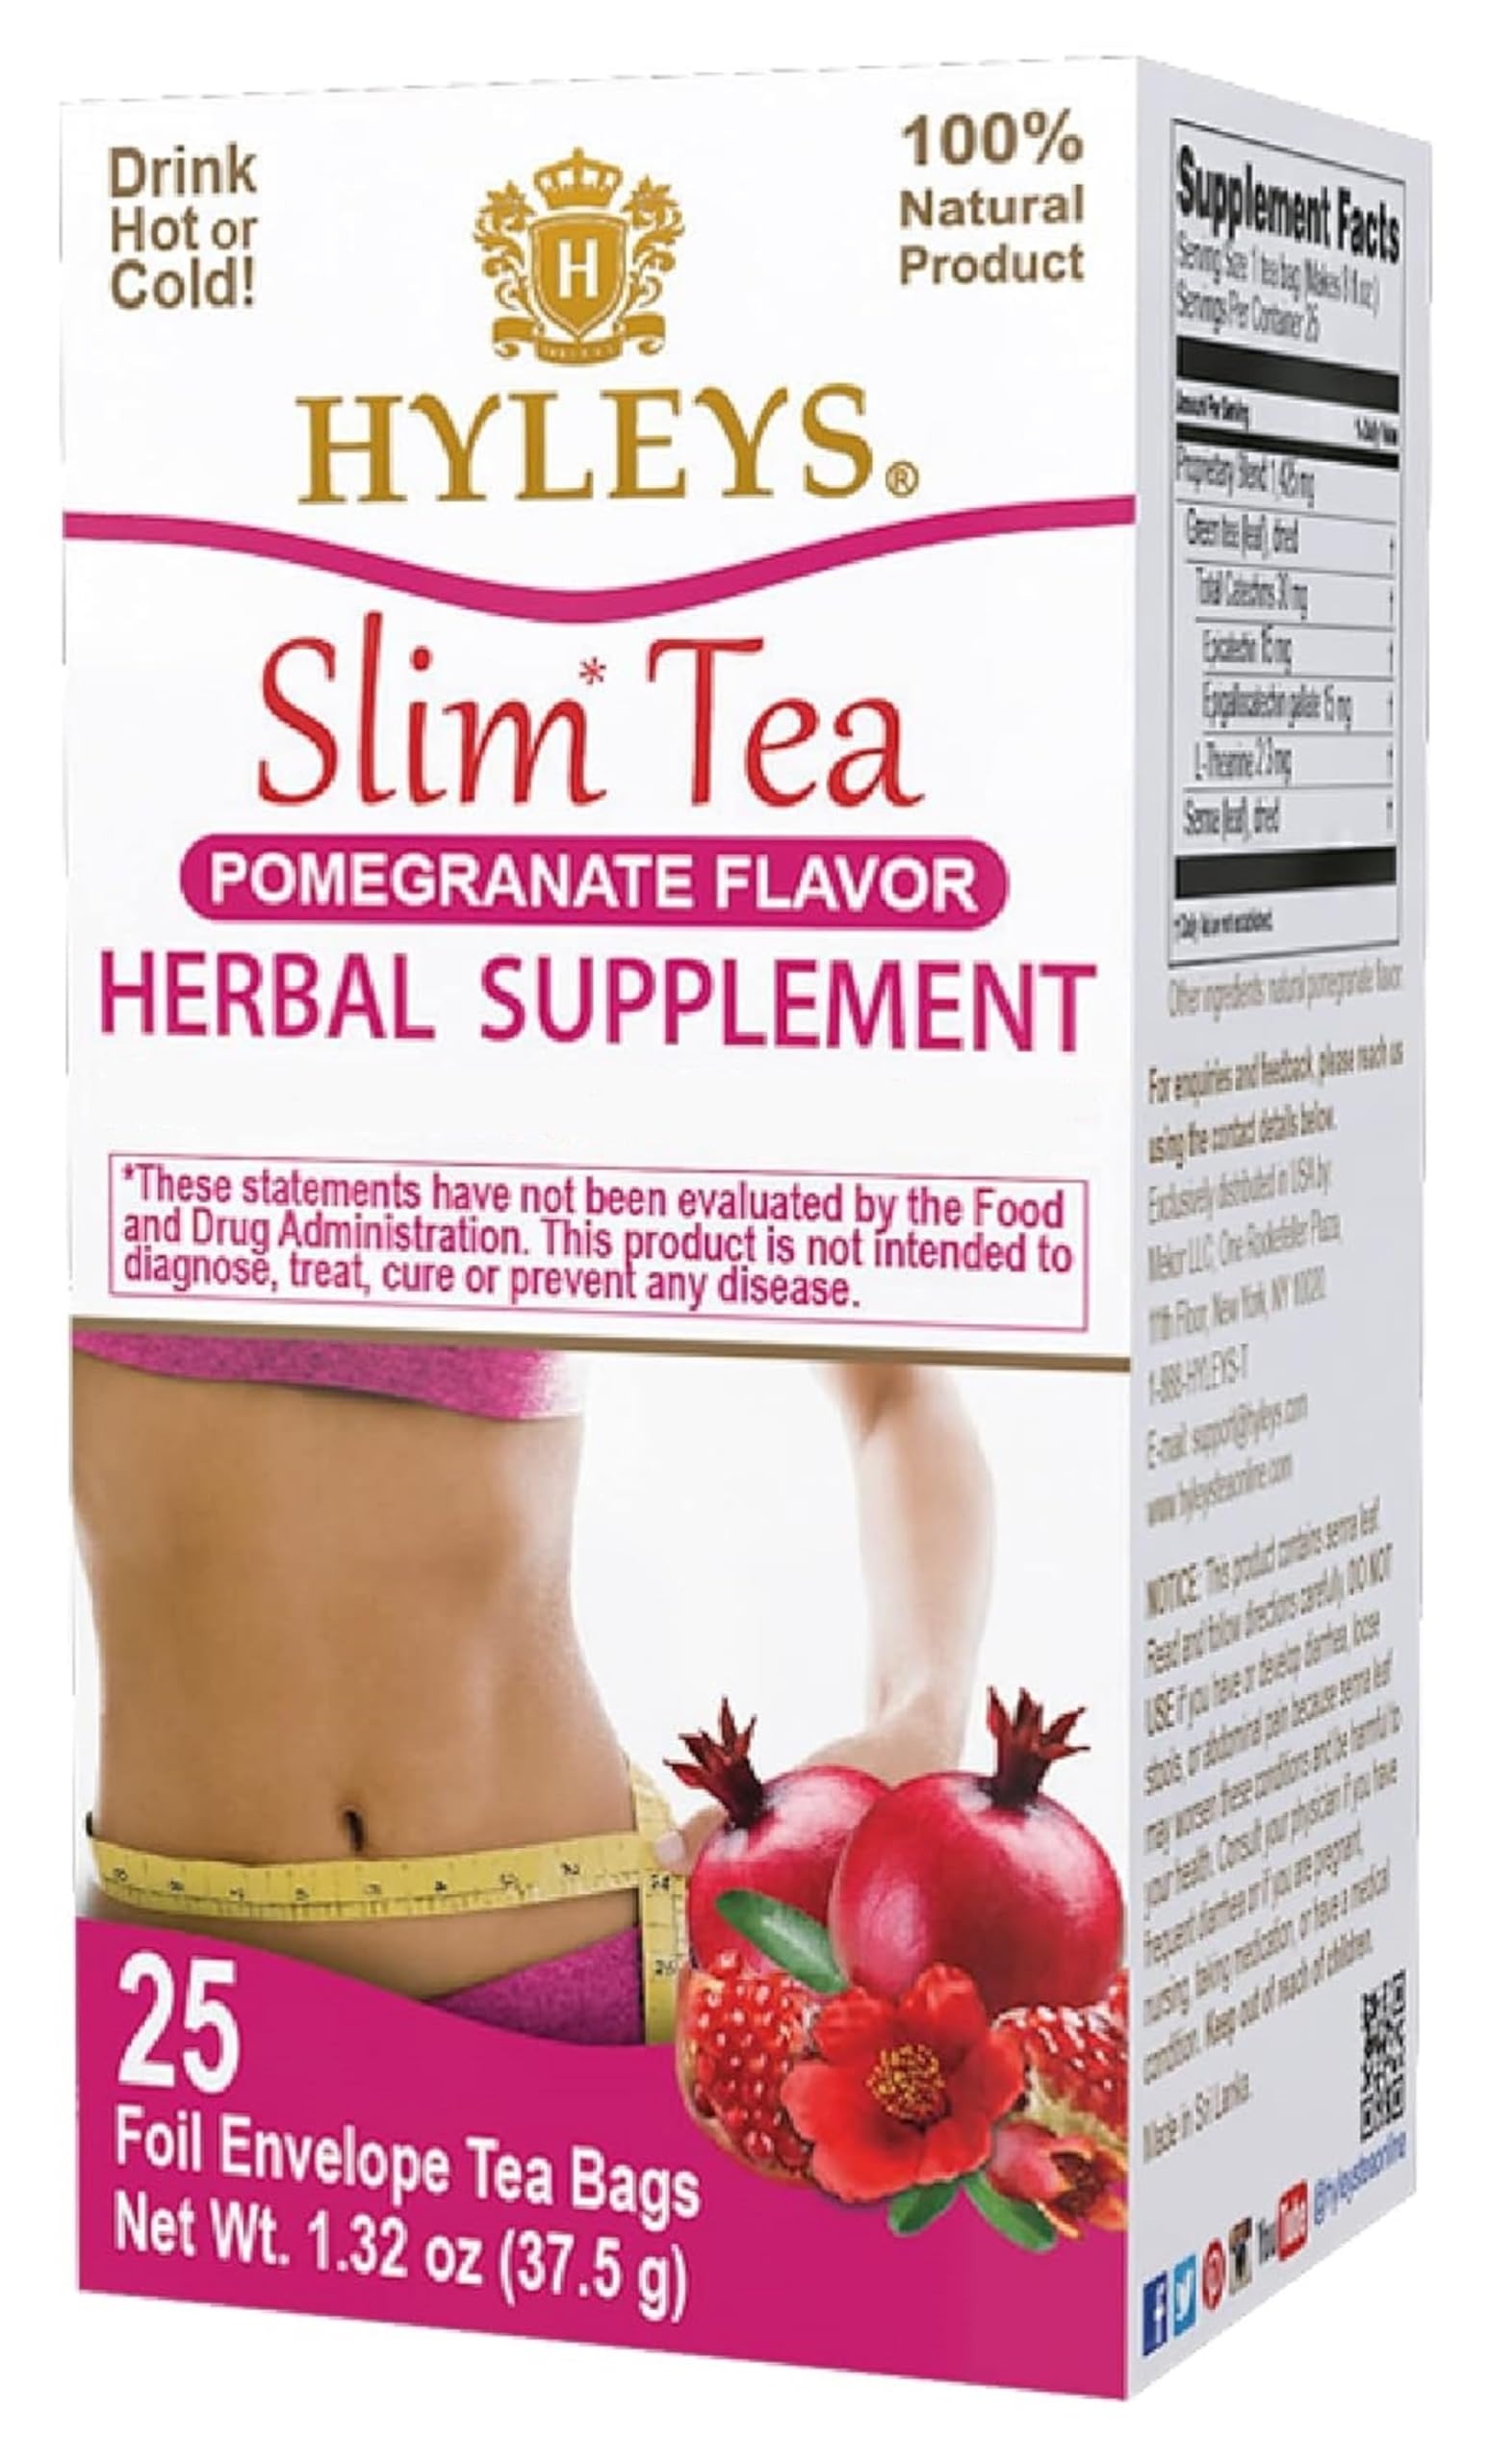
Item Name: Hyleys Slim Tea Pomegranate Flavor - Weight Loss Herbal Supplement Cleanse and Detox - 25 Tea Bags (12 Pack)
Bullet Point 1: Helps promote weight loss with natural ingredients – This specially formulated tea blend supports healthy weight loss by using natural plant extract, including green tea and senna, to help you achieve a skinny, healthier body over time.
Bullet Point 2: 1-Step ultra-slimming program – Simple and effective – Enjoy the convenience of our 1-step program. Just drink one cup of Hyleys Slim Tea before bed to support your meal digestion and detox while you sleep.
Bullet Point 3: Contains three simple, all-natural ingredients – Hyleys Slim Tea combines the power of green tea, senna leaves and natural flavors to create an ultra-effective herbal cleanse that’s gentle on your system yet powerful for weight management.
Bullet Point 4: Boosts metabolism, improves digestion, and reduces bloating – Our tea helps improve digestion and naturally reduces bloating, thanks to its powerful blend of natural ingredients, helping your body bloom and thrive with a boosted metabolism.
Bullet Point 5: 25 individually wrapped foil teabags to preserve taste and freshness – Each box includes 25 foil-sealed teabags to maintain the highest quality, ensuring a fresh, delicious taste with every cup, so you can enjoy your skinny journey with every brew.
Value: 300.0
Unit: Count

Price: 49.47